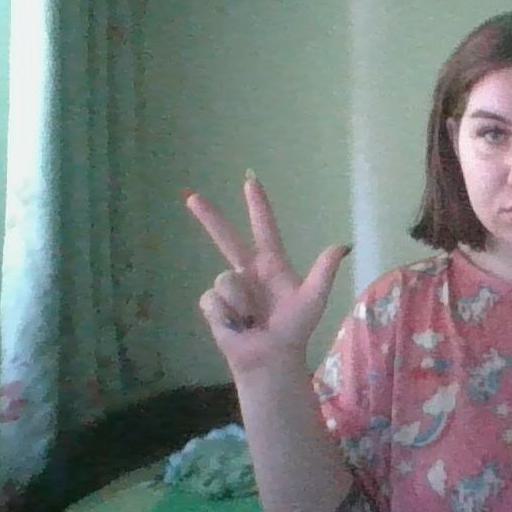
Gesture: three2